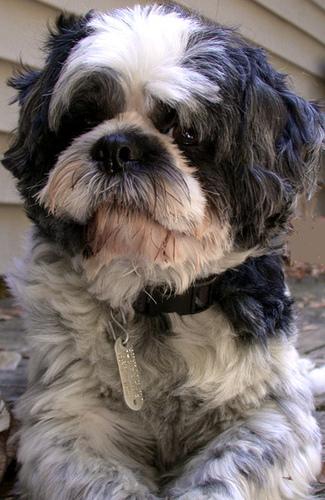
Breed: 361-n000123-Shih_Tzu